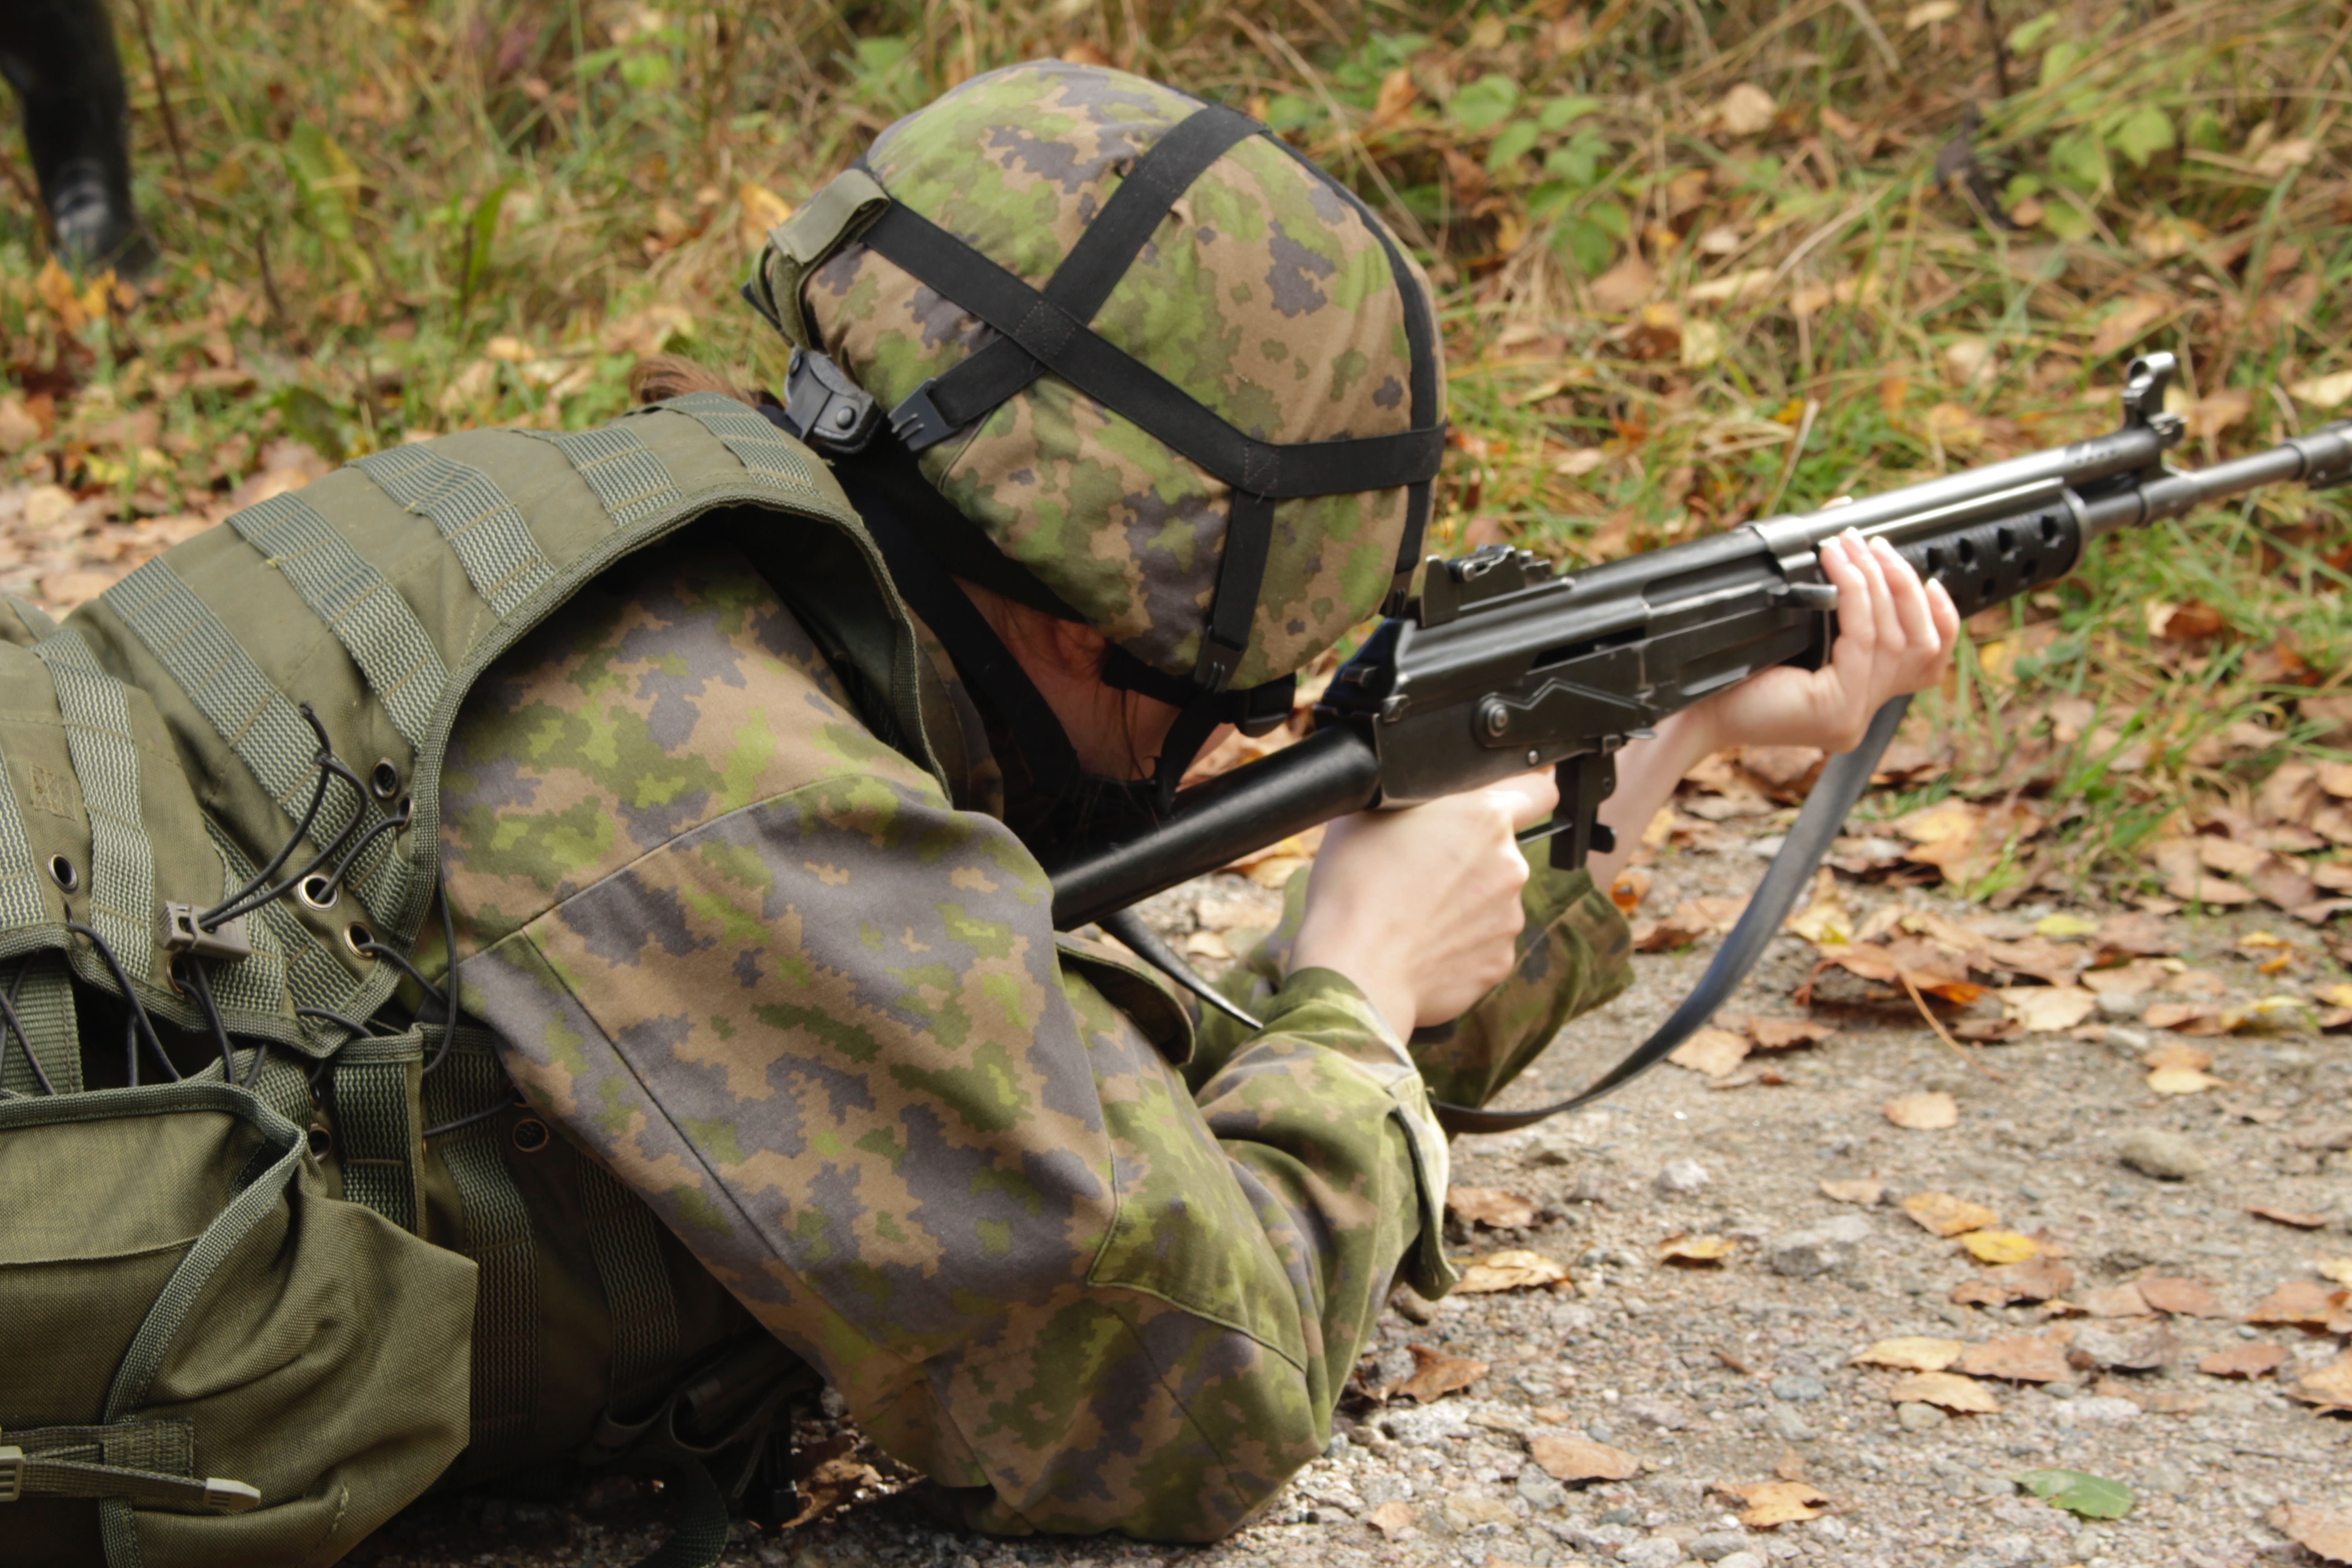
military, soldier, army, helmet, gun, lying, infantry, firearm, reconnaissance, the weapon, sotilasasu, marksman